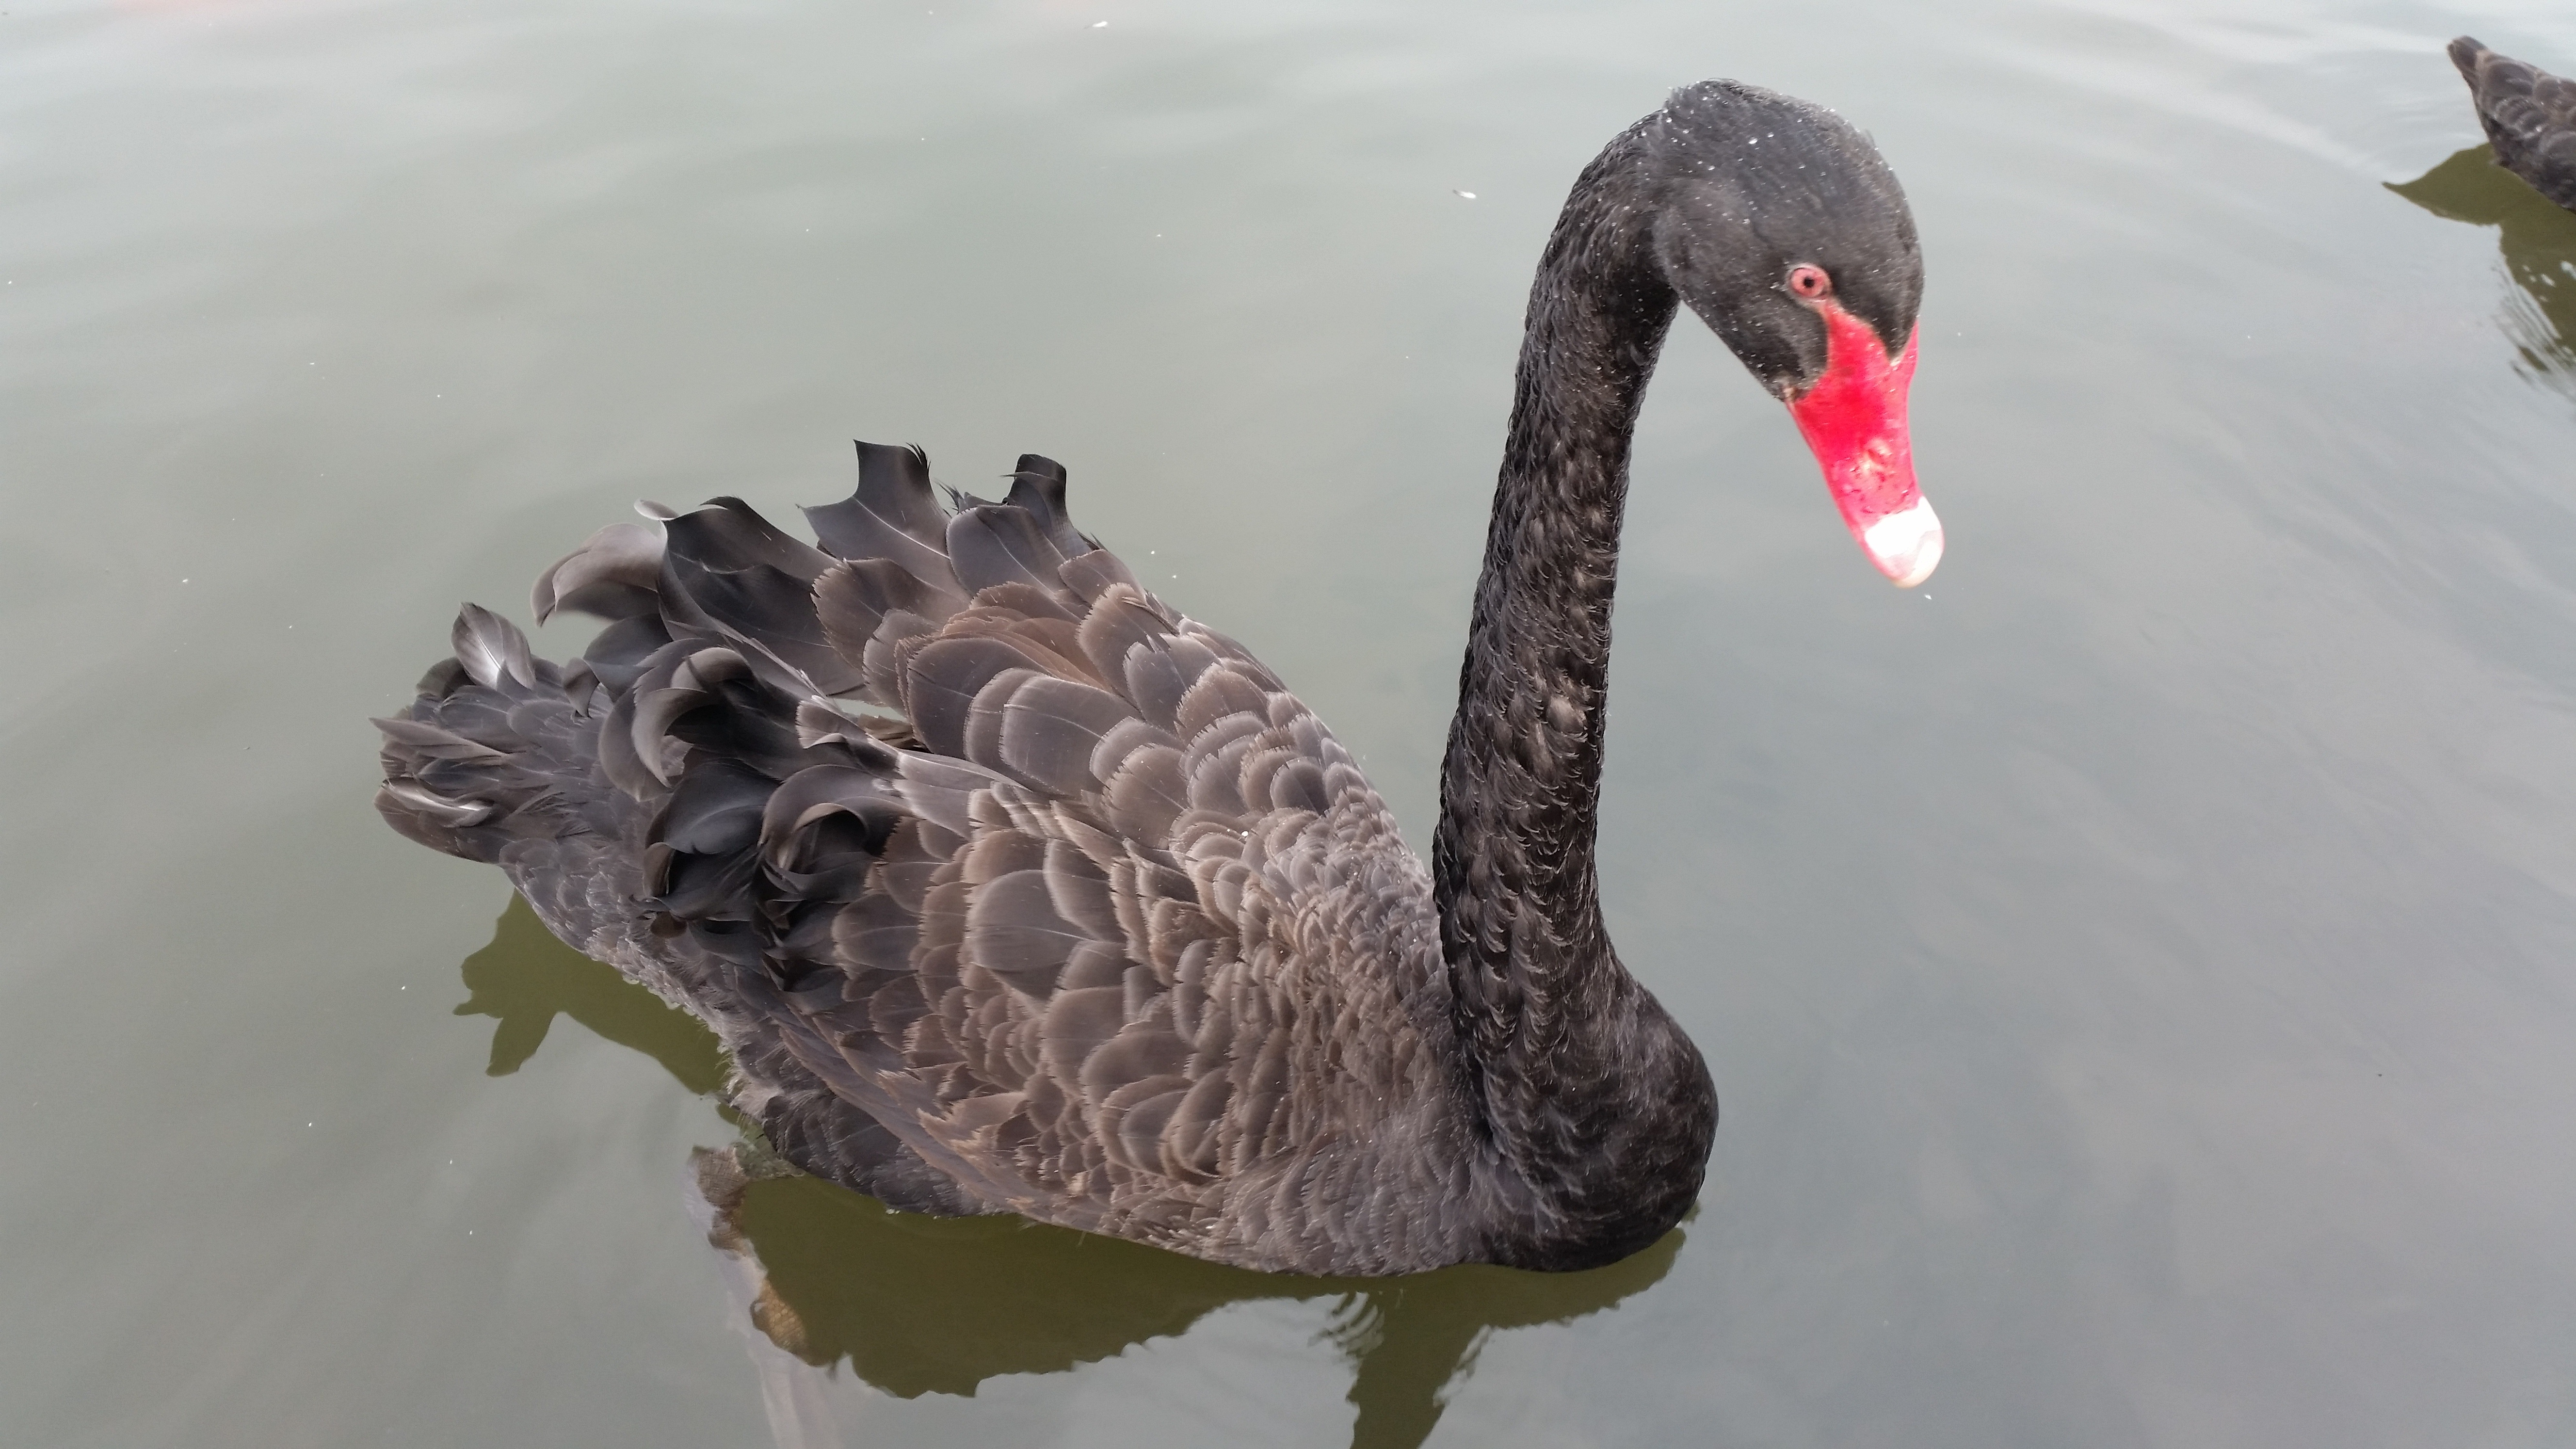
water, outdoor, bird, wing, animal, wildlife, beak, fauna, swan, grace, goose, vertebrate, elegant, waterfowl, water bird, black swan, ducks geese and swans